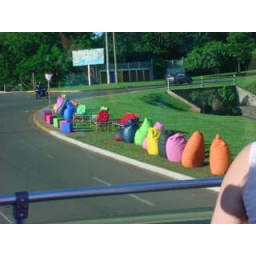
Many times you will see people selling different things by the road side...today, bright bean bag chairs!